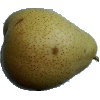
Label: pear_forelle